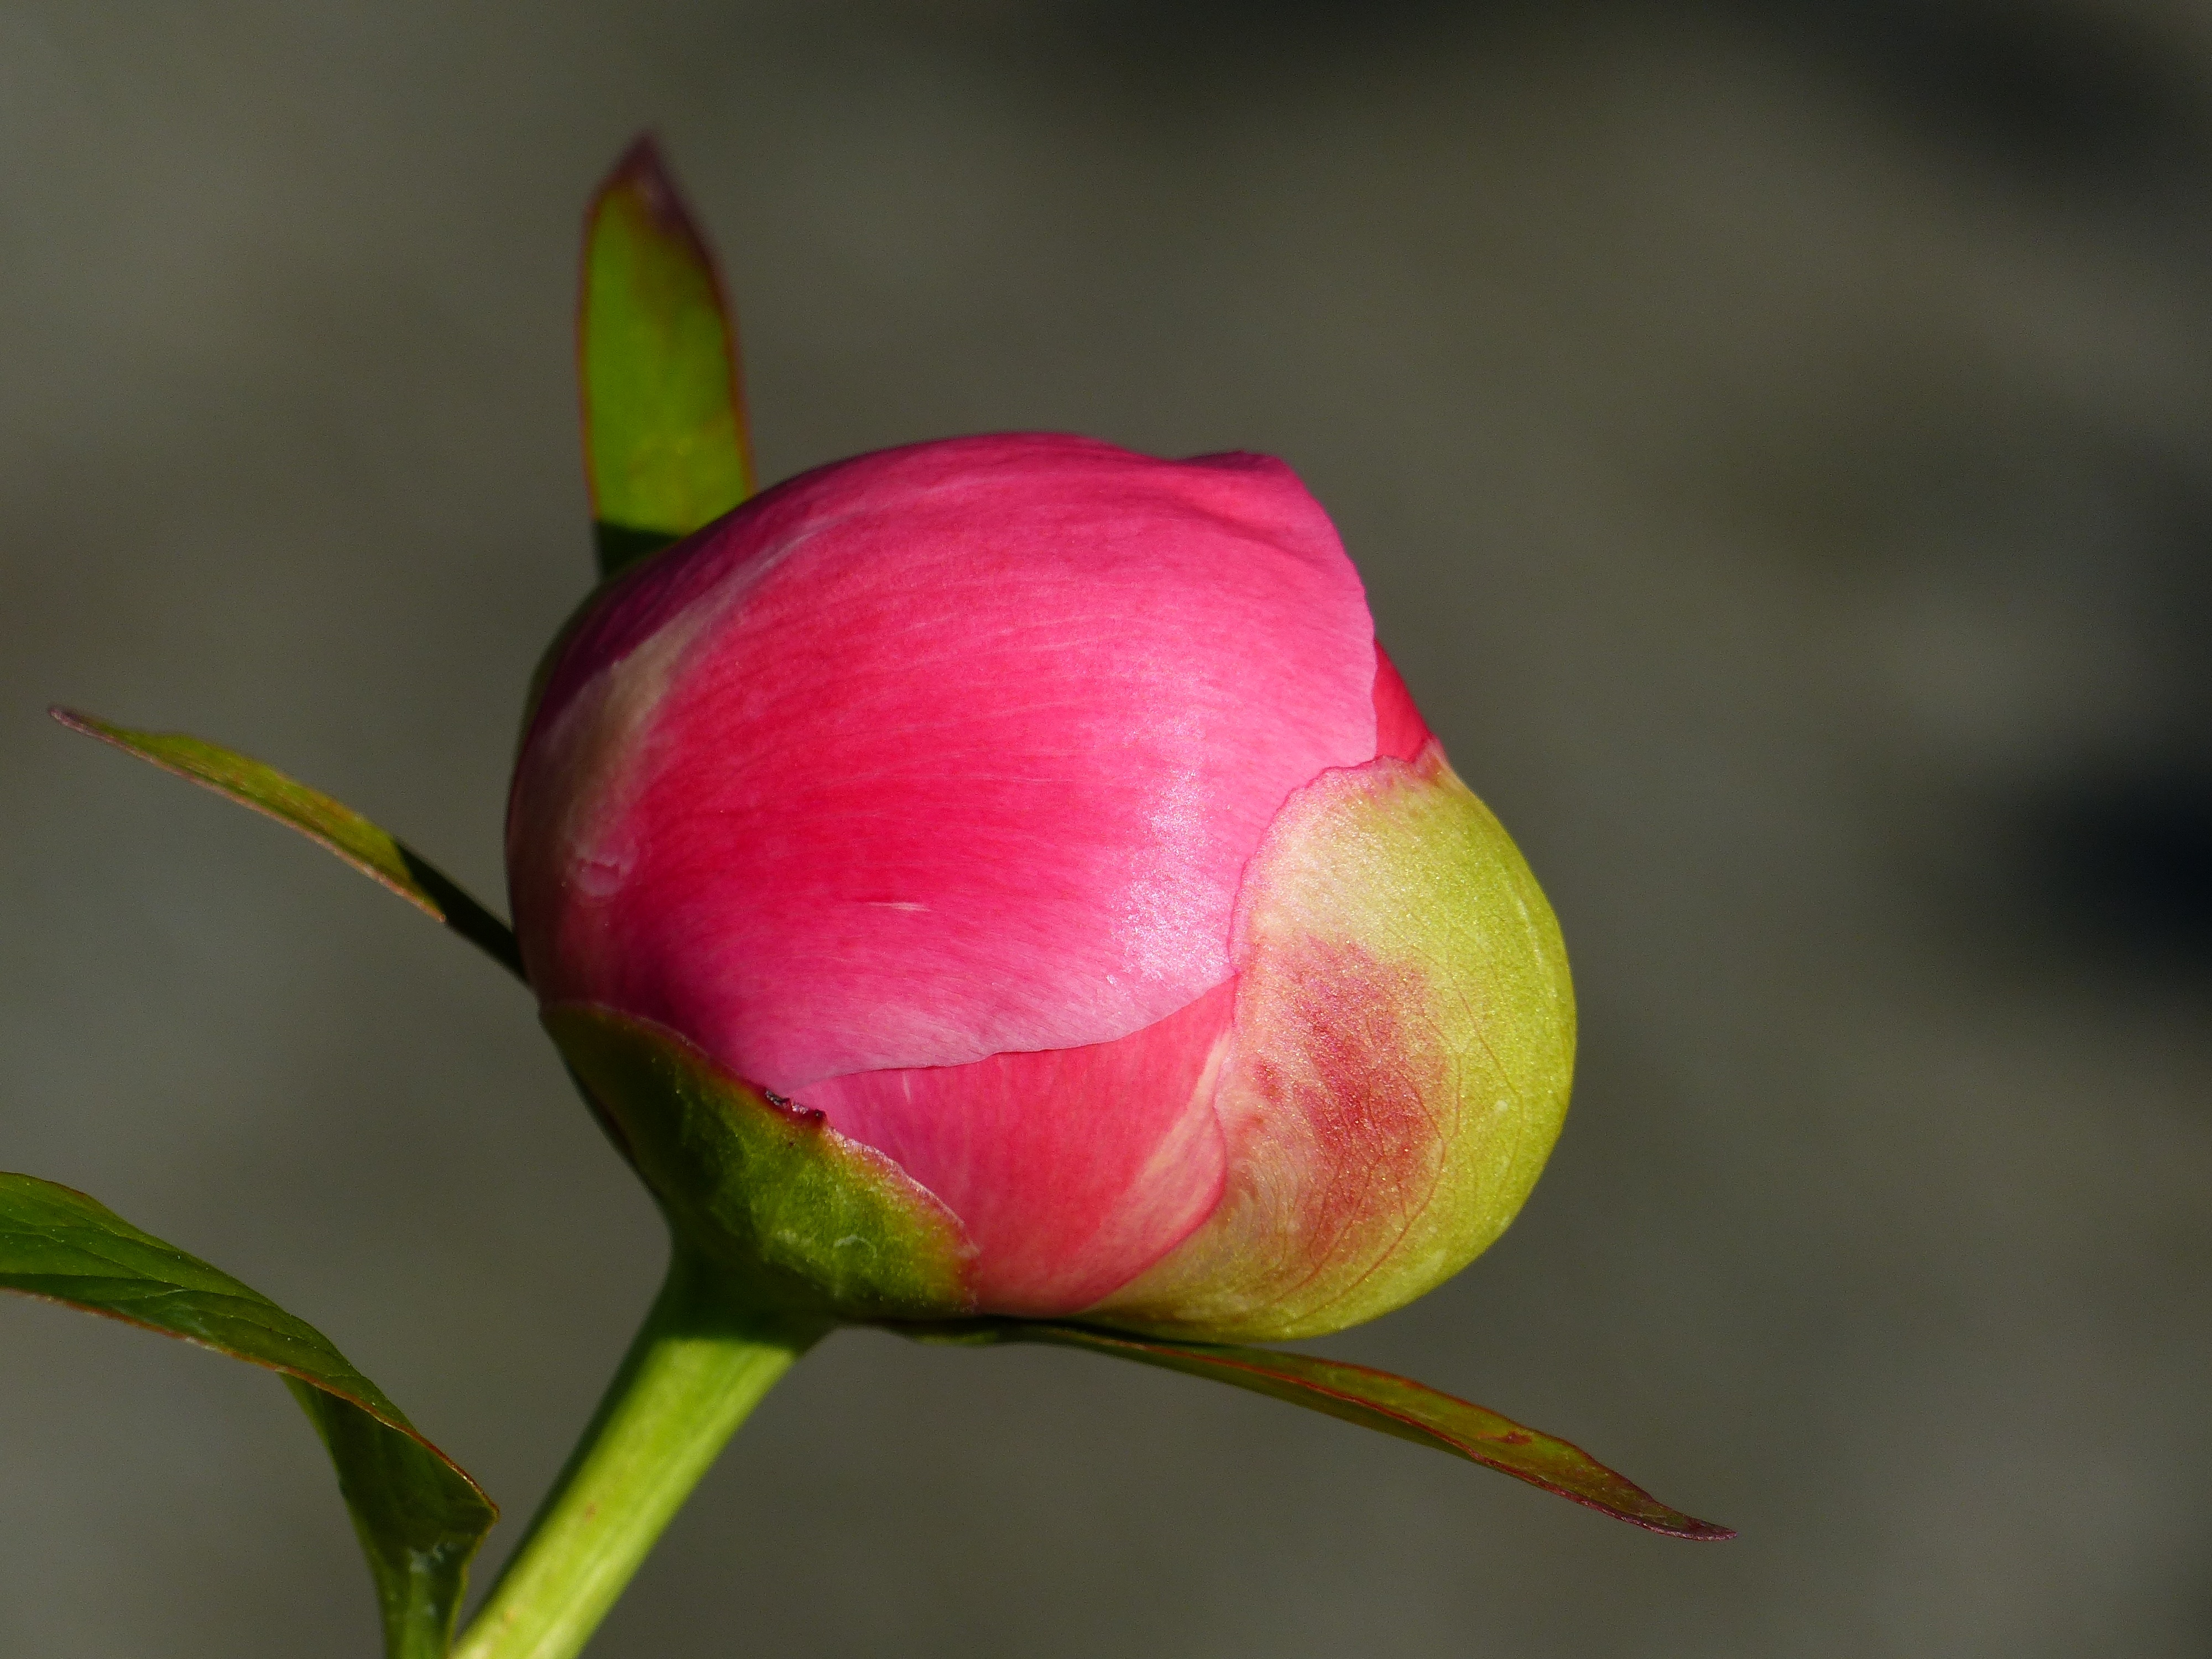
blossom, plant, leaf, flower, petal, summer, red, yellow, garden, flora, close up, bud, macro photography, flowering plant, rose family, pion, plant stem, land plant